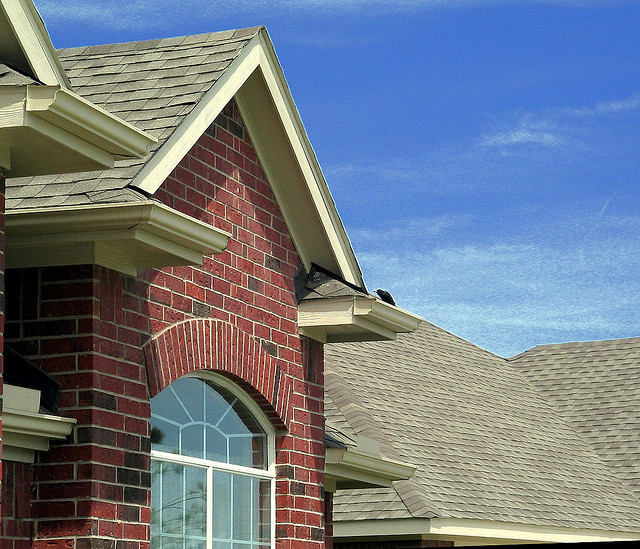
user: Given an image and a question. Answer the question in a short answer. Question: Is this a house or a temple? Short Answer:
assistant: house